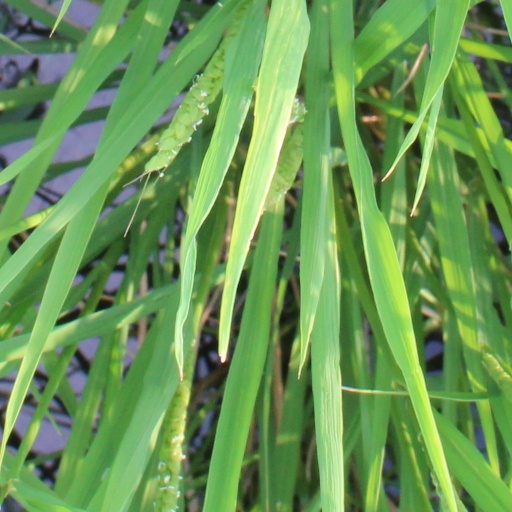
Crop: rice